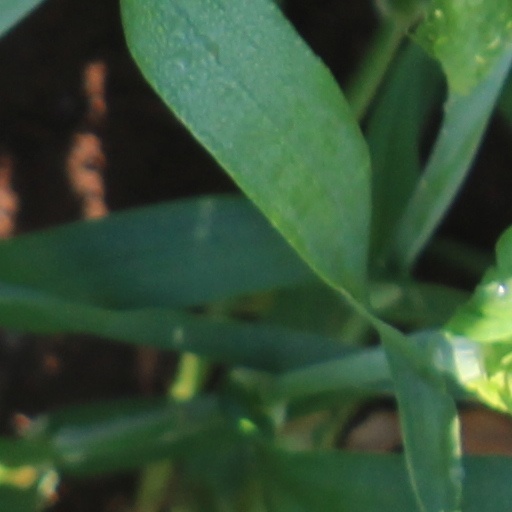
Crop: wheat